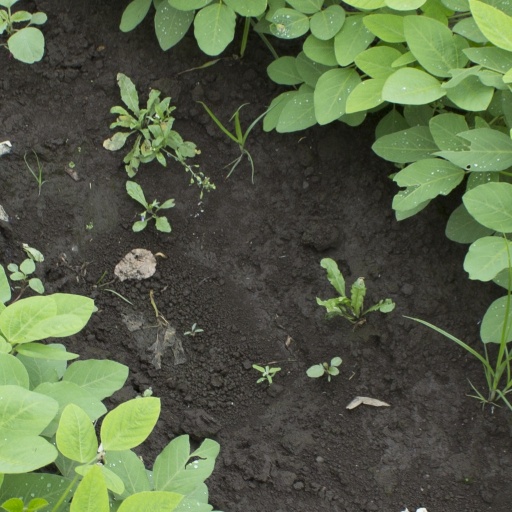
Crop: soybean